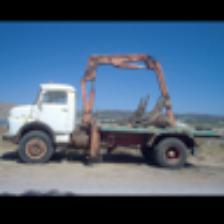
Label: NonHuman